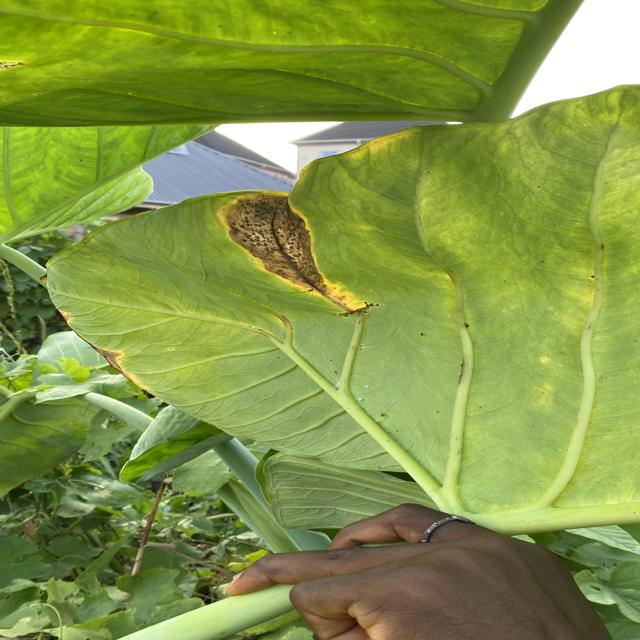
Label: Mid_Blight